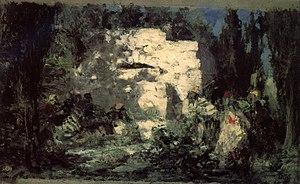
Le Christ et la Pécheresse est un tableau de grand format du peintre russe Vassili Polenov, daté de l'année 1888. Il se trouve au Musée Russe à Saint-Pétersbourg. Ses dimensions sont de 325 × 611. Le sujet du tableau est la péricope adulterae, la femme adultère de l'Évangile selon Jean, 7,53-8,11.